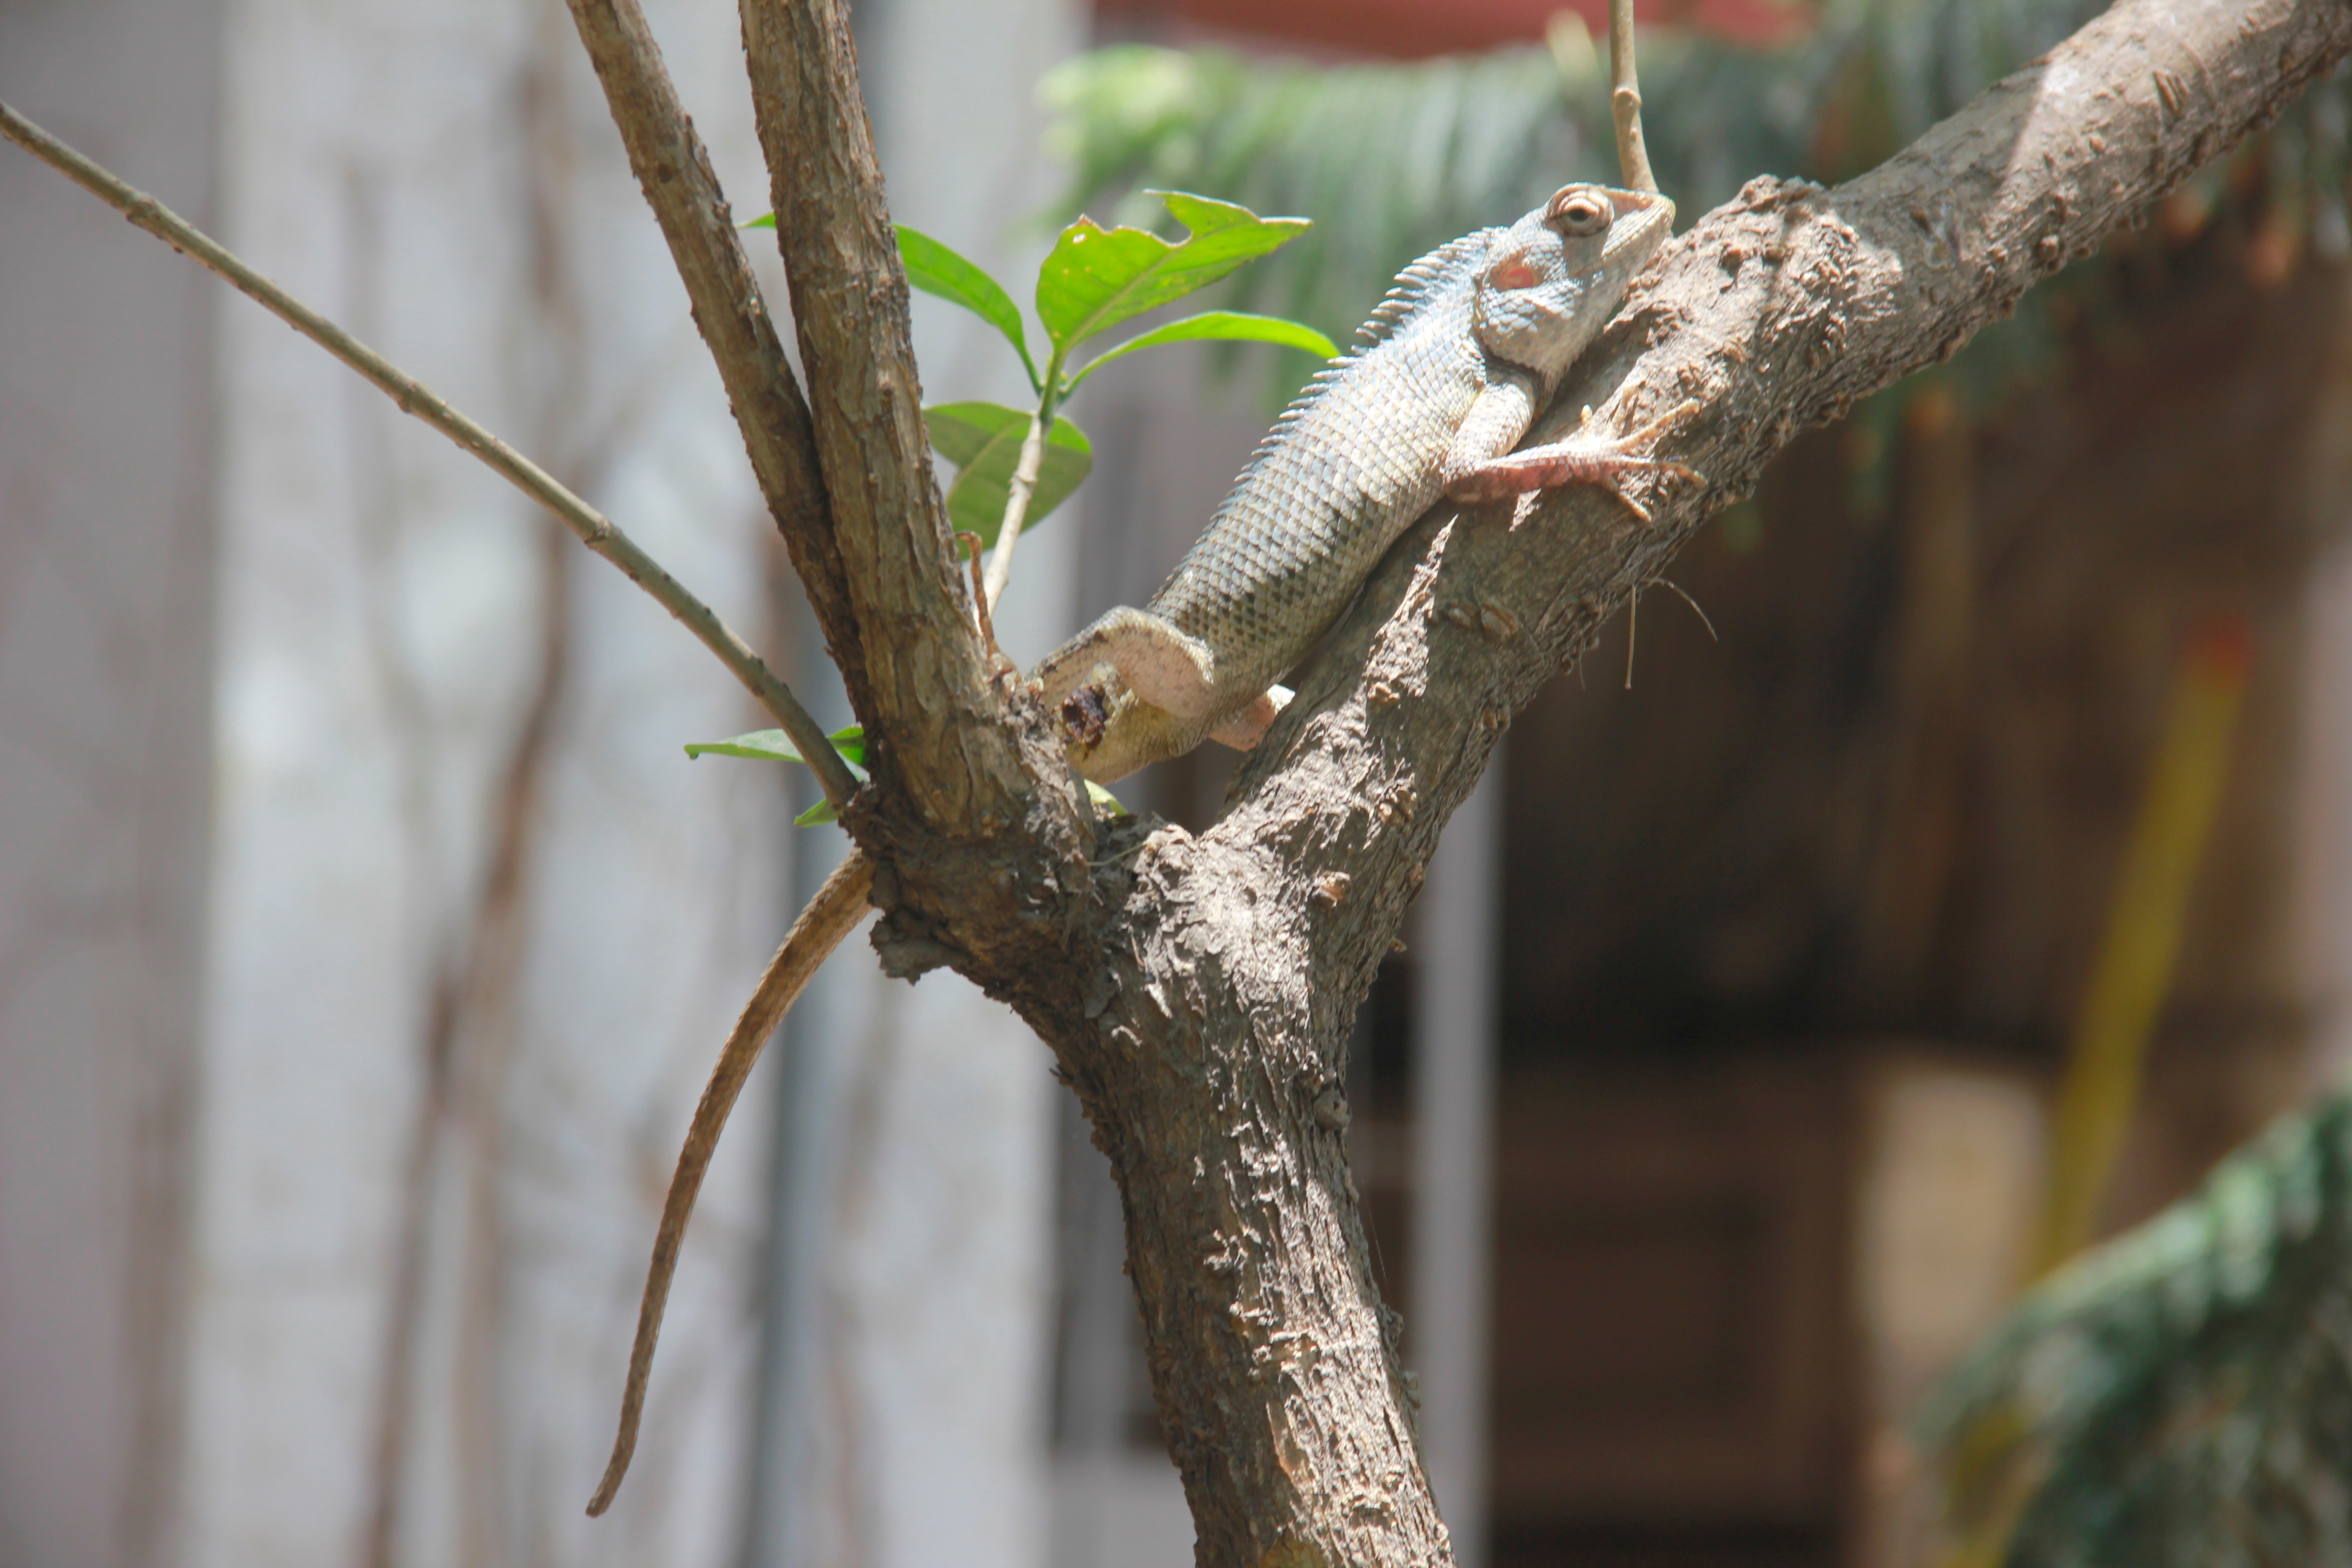
tree, branch, bird, plant, leaf, flower, wildlife, spring, green, reptile, flora, fauna, lizard, twig